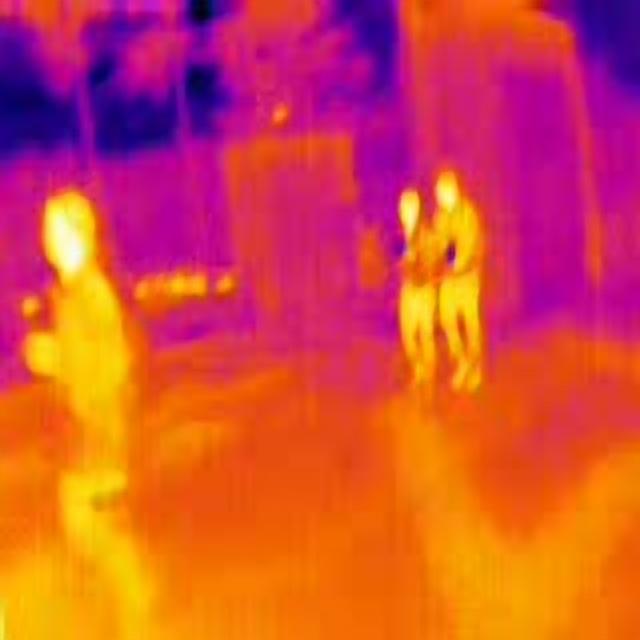
Detected objects:
label: person
label: person
label: person